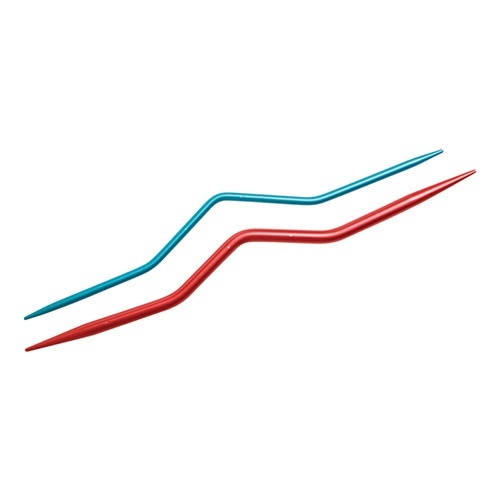
Knitpro: Aluminium Cable Needle
Pro Cable Needle - Set of 2 Sizes: 2.5mm & 4.0mm 6.0mm & 8.0mm This useful tool securely holds stitches when cabling, with smooth tapered tips the stitches slip on easily and are held in place while cabling. Lightweight and strong aluminium is easy on hands.
Brand: All You Needle - Knitpro
Category: Arts & Entertainment > Hobbies & Creative Arts > Arts & Crafts > Art & Crafting Tools > Needles & Hooks > Knitting Needles